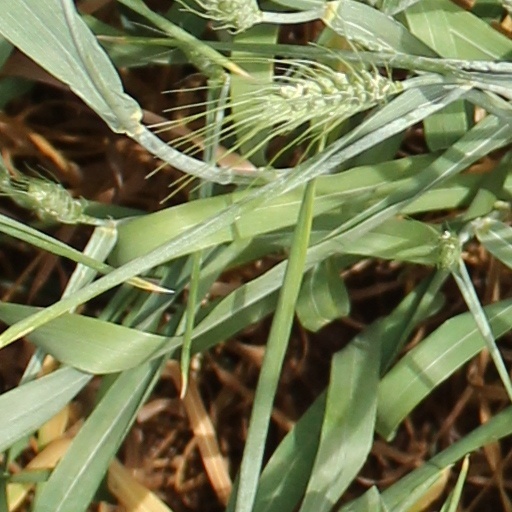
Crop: wheat